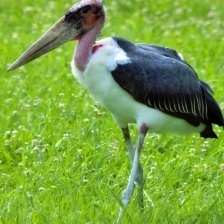
Species: MARABOU STORK
Scientific name: LEPTOPTILOS CRUMENIFER
ImageNet parent category: white_stork